Michael Hill (activist)

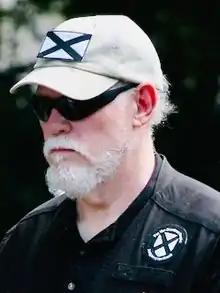
Hill at the Unite the Right rally in 2017

Michael Hill (born 1951) is an American former university professor and political activist from Alabama. He is a co-founder and the president of the "Southern secession" movement the League of the South, an organization whose stated goal is to create an independent country made up of the former states of the American South.